Alessandro Capello

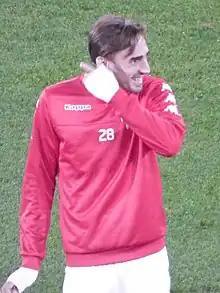
Capello in 2018

Alessandro Capello (born 12 December 1995) is an Italian footballer who plays as a forward for club Vicenza on loan from Arezzo.